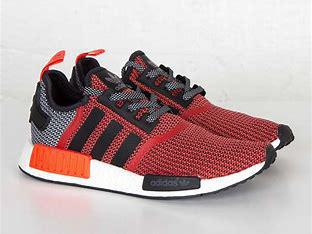
Brand: Adidas
Model: NMD R1